Edward Augustus Brackett

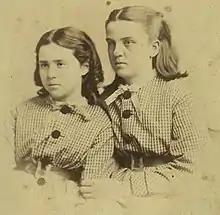
Bess and Lena Brackett

Edward Brackett married Amanda Folger on November 27, 1842 in Charlestown, Massachusetts. They had four children; Frank, Walter, Lena, and Bessie. Amanda (Folger) Brackett died in 1871, at the age of 50.